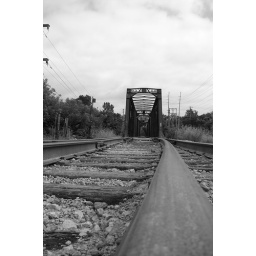
Looking south toward the Rock River railroad bridge in Rock Island, IL, this track level view gives an interesting perspective.